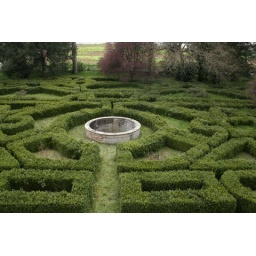
villa Salina: labirinto di bosso con pesciera in giardino/ box labyrinth in the garden with fish pond